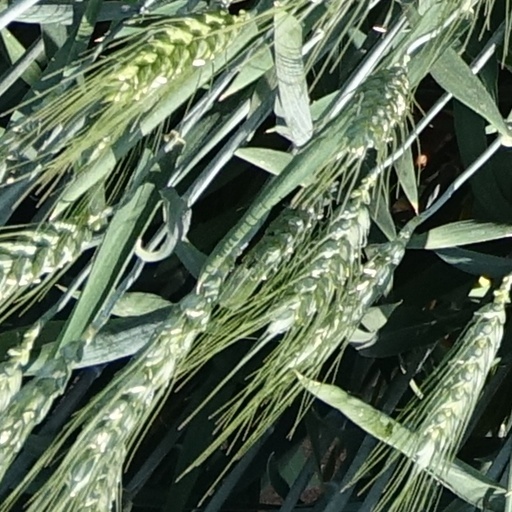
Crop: wheat